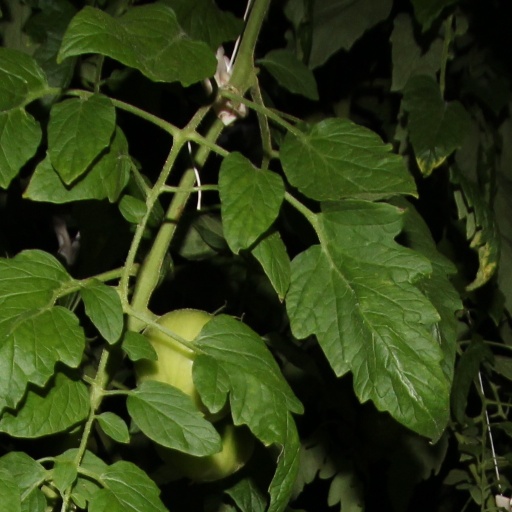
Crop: tomato